Brač

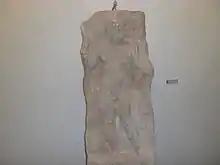
Heracles relief, now in the Brač island museum in Škrip

Archaeological findings in the Kopačina cave between Supetar and Donji Humac have been dated to the 12th millennium BCE. These are some of the oldest traces of human habitation in Dalmatia. The findings show that the cave has been inhabited until the 3rd millennium BCE (although not continuously). Some of the artefacts have originated in the Dalmatian hinterland, showing that Brač was part of a trade network with the mainland. In the Stone Age, the population seemed to have lived mostly inland.